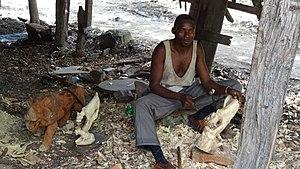
La culture du Kenya, pays d'Afrique de l'Est, désigne d'abord les pratiques culturelles observables de ses habitants.